Robert of Knaresborough

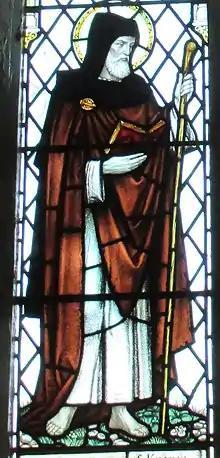
A modern stained-glass image of Robert of Knaresborough in Holy Trinity Church, Lower Beeding, West Sussex.

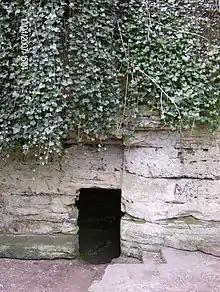
St Robert's Cave

Robert of Knaresborough (St Robert, born Robert Flower, 24 September 1218) was a British hermit who lived in a cave by the River Nidd, Knaresborough, North Yorkshire. His feast day is celebrated on 24 September, although he has not yet been officially canonised. Robert was born in York to wealthy parents but shunned this life for that of religious adherence. He is noted in the town of Knaresborough for creating a holy order in the town belonging to the Trinitarians.